List of birds of Brazil

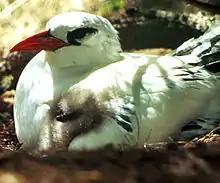
Red-tailed tropicbird

The sunbittern is a bittern-like bird of tropical regions of the Americas and the sole member of the family Eurypygidae (sometimes spelled Eurypigidae) and genus "Eurypyga".